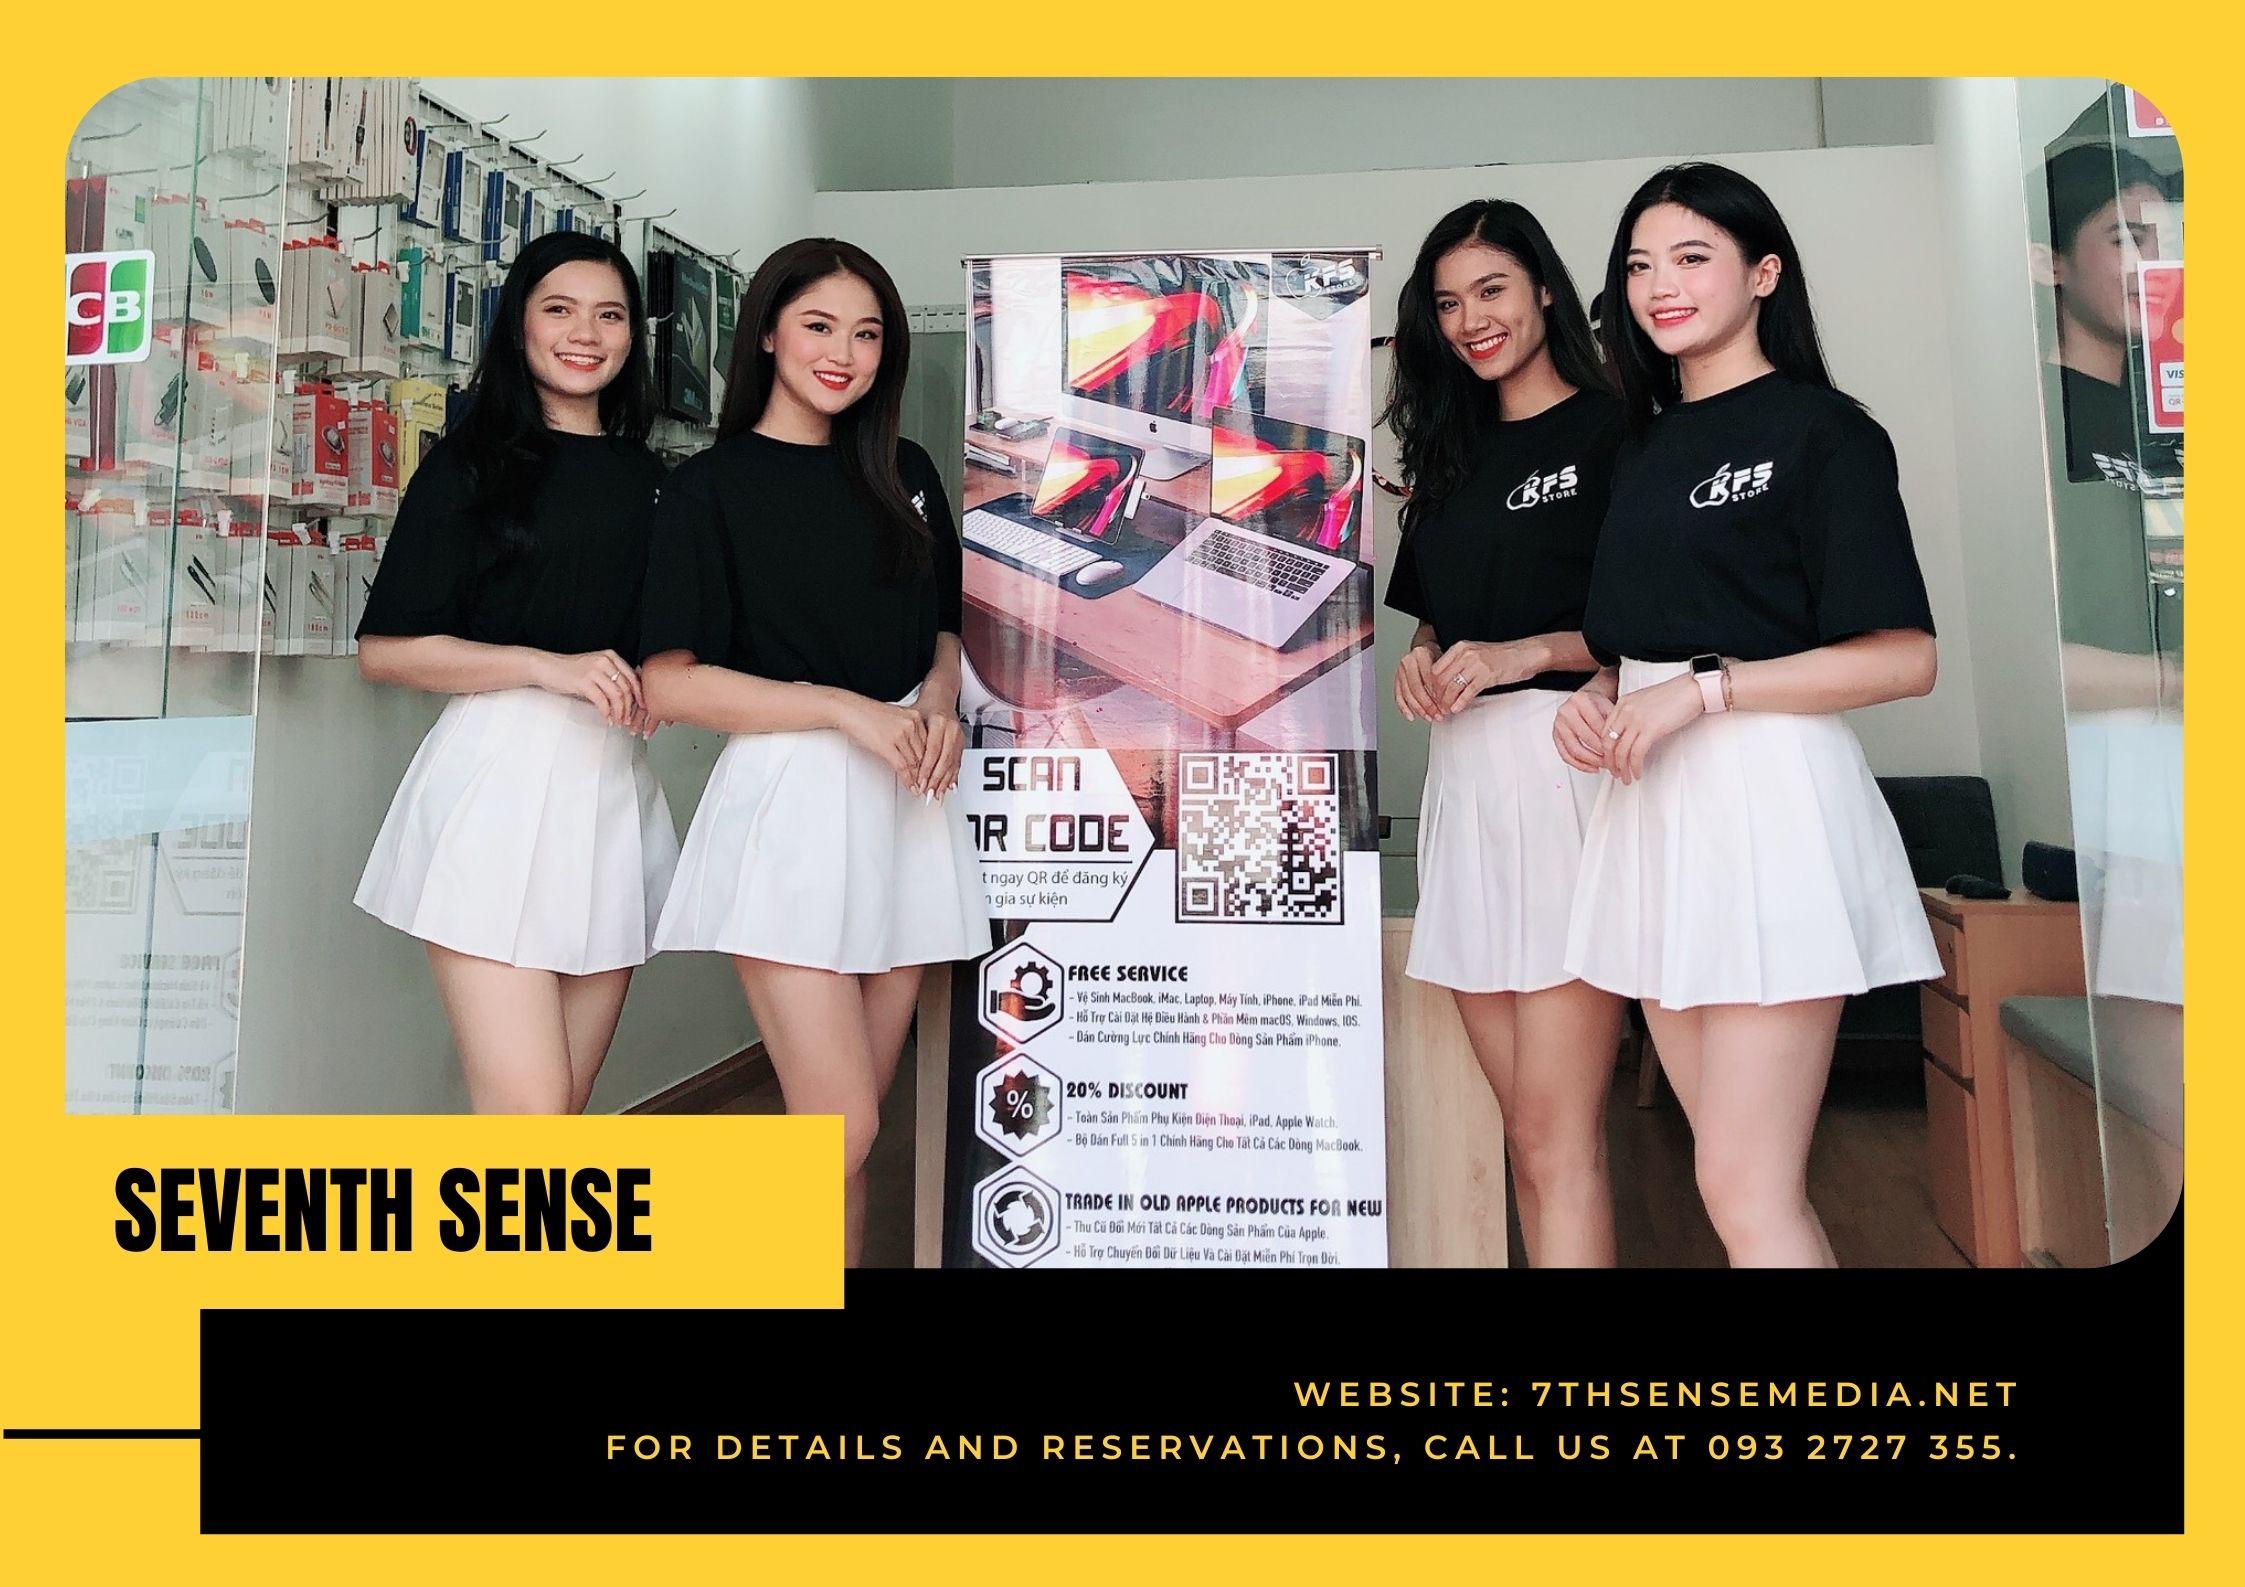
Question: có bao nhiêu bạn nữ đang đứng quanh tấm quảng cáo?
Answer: có bốn bạn nữ đang đứng xung quanh tấm quảng cáo